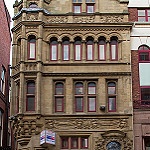
Label: non_damage_buildings_street